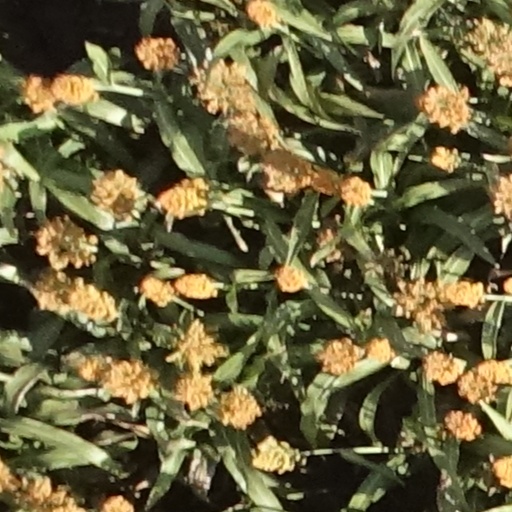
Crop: sorghum